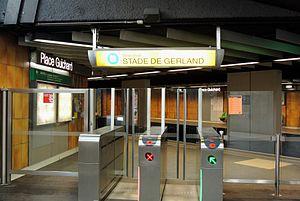
Place Guichard, station sur la ligne B du métro de Lyon.
Place Guichard - Bourse du Travail est une station de métro française de la ligne B du Métro de Lyon, située place Guichard dans le 3ᵉ arrondissement de Lyon, préfecture de la région Auvergne-Rhône-Alpes.
La liste des stations du métro de Lyon, en France, comprend 40 stations, depuis le 11 décembre 2013. Toutes les stations du métro sont accessibles aux personnes à mobilité réduite, sauf Croix-Paquet.
La ligne B du métro de Lyon est une ligne du réseau métropolitain de Lyon. Cette deuxième ligne, dont le premier tronçon a été ouvert en 1978, relie aujourd'hui la station Charpennes - Charles Hernu à Villeurbanne, au nord, à la station Gare d'Oullins, au sud. Avec une longueur de 7,7 km, elle se place entre les lignes principales A et D, et la plus courte ligne du réseau, la C. Une extension au sud-ouest de 2,5 km avec deux stations est en construction. Conçue comme une antenne de la ligne A, elle a pris son identité lors de ses trois prolongements. Il s'agit d'un métro sur pneumatiques.